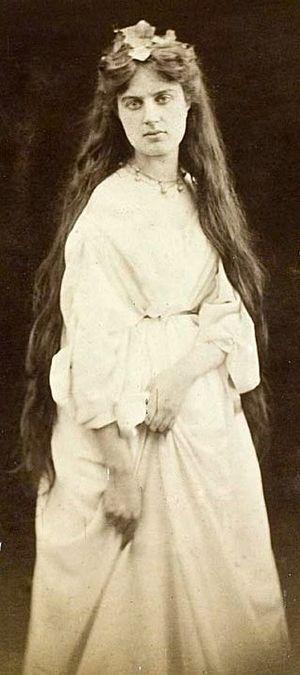
Marie Euphrosyne Spartali, plus tard Stillman, est une peintre britannique, grecque appartenant au préraphaélisme. Elle est probablement l'une des plus importantes artistes femmes de ce courant. Pendant une carrière de soixante ans, elle a produit plus de 100 œuvres, contribuant régulièrement aux expositions au Royaume-Uni et aux États-Unis.